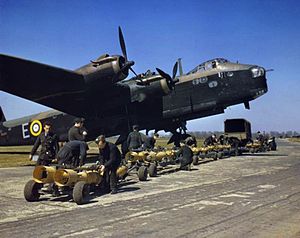
Short Stirling
Short Stirling på jorden
Stirling er et 4-motors britisk bombefly, bygget af Short Brothers.